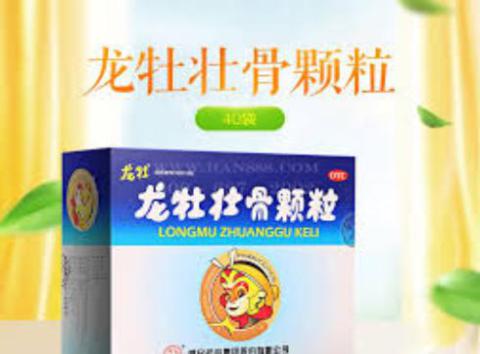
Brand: longmu-2
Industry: Medical